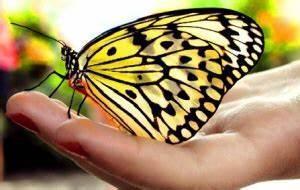
butterfly